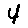
Label: 4